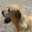
Label: dog